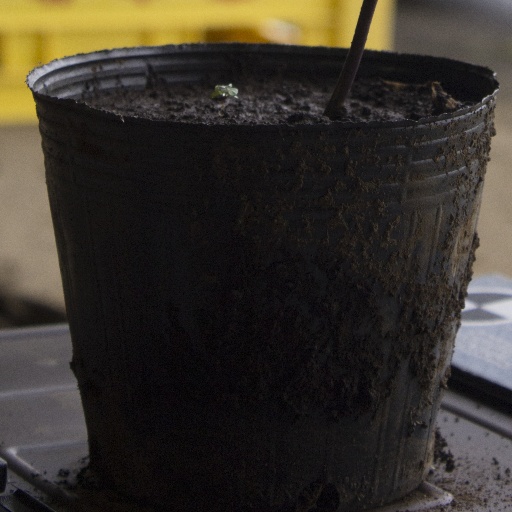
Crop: soybean